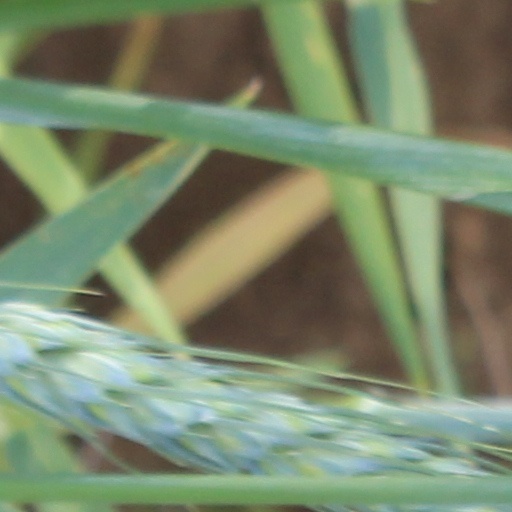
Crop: wheat